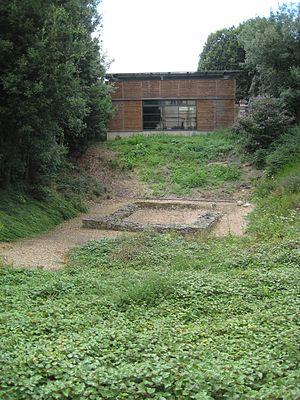
Vestiges du fanum retrouvé dans l'enceinte de l'abbaye aux Hommes de Caen
Caen est une commune française du Nord-Ouest de la France en Normandie. Préfecture du département du Calvados, elle était jusqu'au 1ᵉʳ janvier 2016 le chef-lieu de l'ancienne région Basse-Normandie. Depuis 2016, elle est le siège du conseil régional de Normandie et donc la capitale politique de la région tandis que Rouen avec le siège de la préfecture est la capitale administrative. La Normandie présente donc, à l'instar de la Bourgogne - Franche-Comté, la particularité de posséder une gouvernance « bicéphale ».
Cet article traite de l'histoire de Caen.